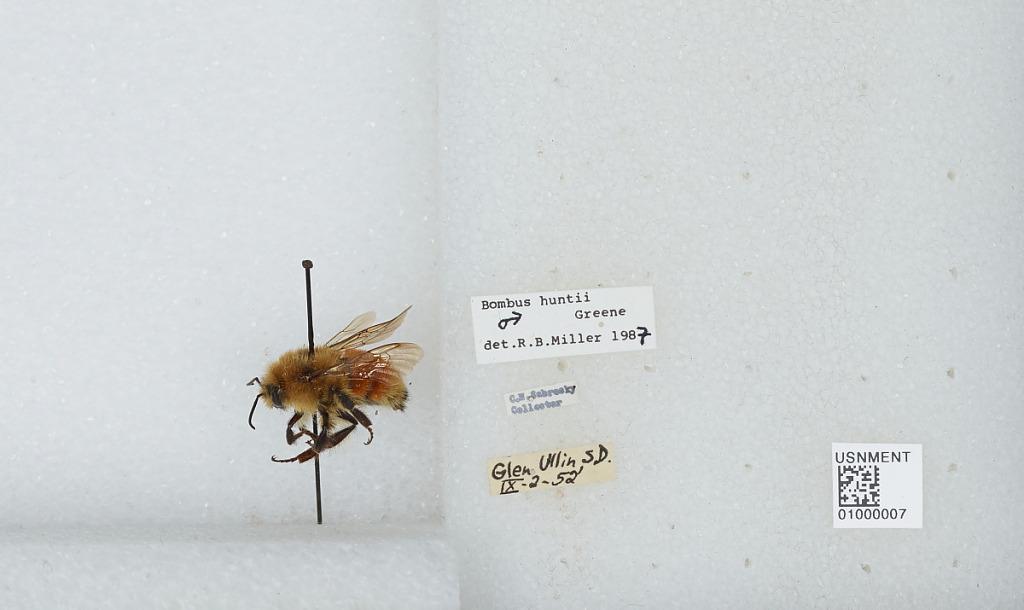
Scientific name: Bombus (Pyrobombus) huntii Greene
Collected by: C. Sabrosky
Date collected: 1952-9-2
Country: United States
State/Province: North Dakota
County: Morton
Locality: Glen Ullin
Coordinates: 46.8144, -101.831
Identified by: Miller, R. B.